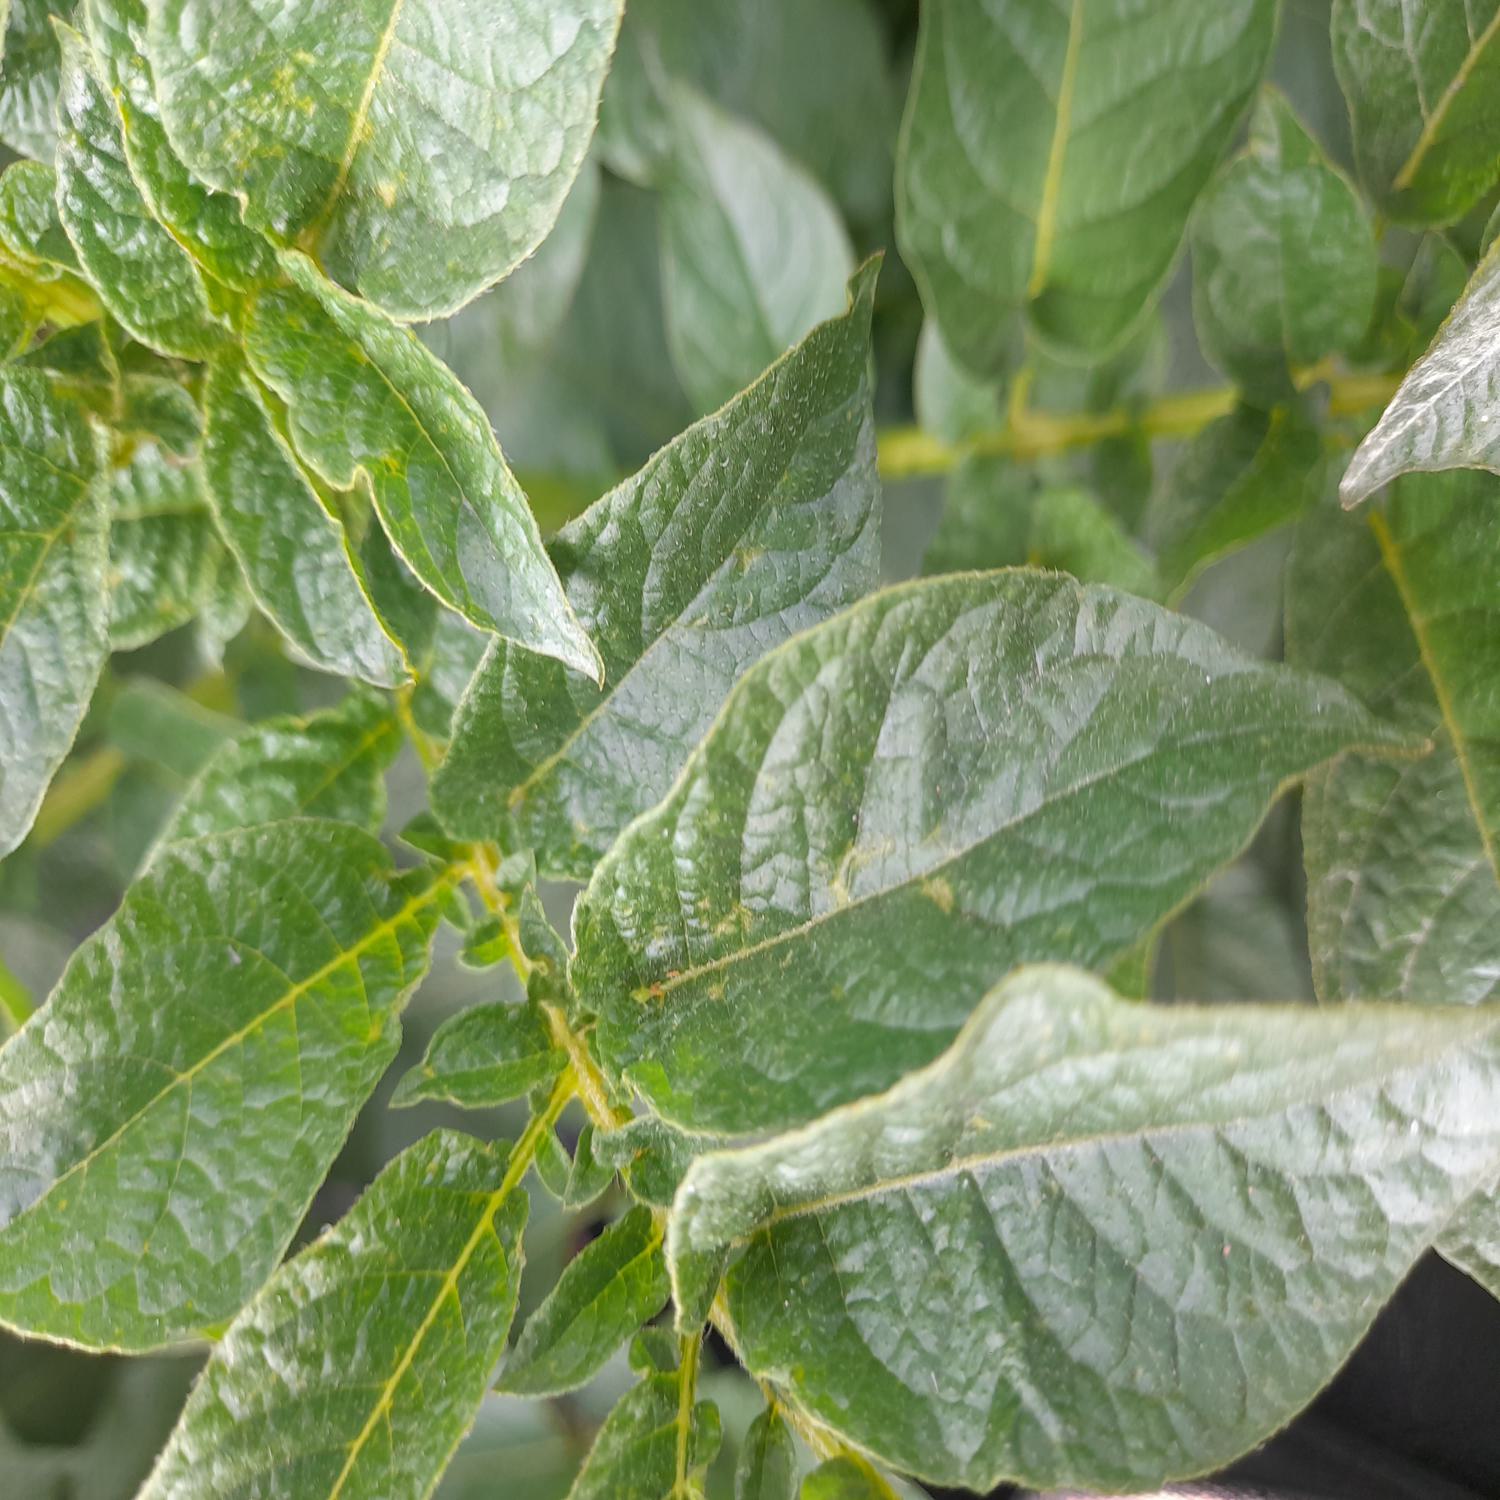
Label: Virus